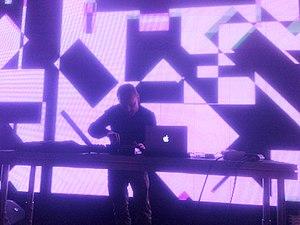
Mark Bell, né c. 1971 et mort le 8 octobre 2014 de complications post-opératoires, était un musicien et réalisateur artistique britannique de musique électronique.